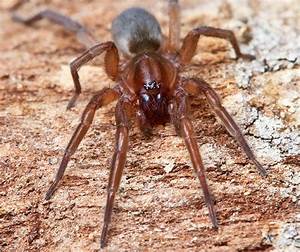
Label: ragno